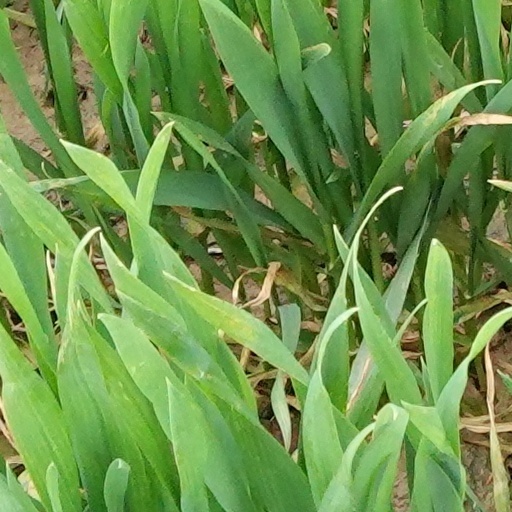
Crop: wheat